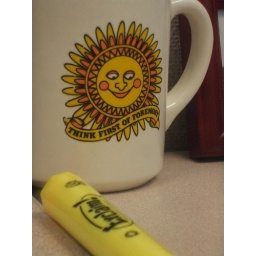
an old Foremost Insurance coffee mug on my desk in my cubicle. Part of my bored at work series